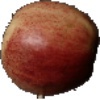
Label: Apple Red 3